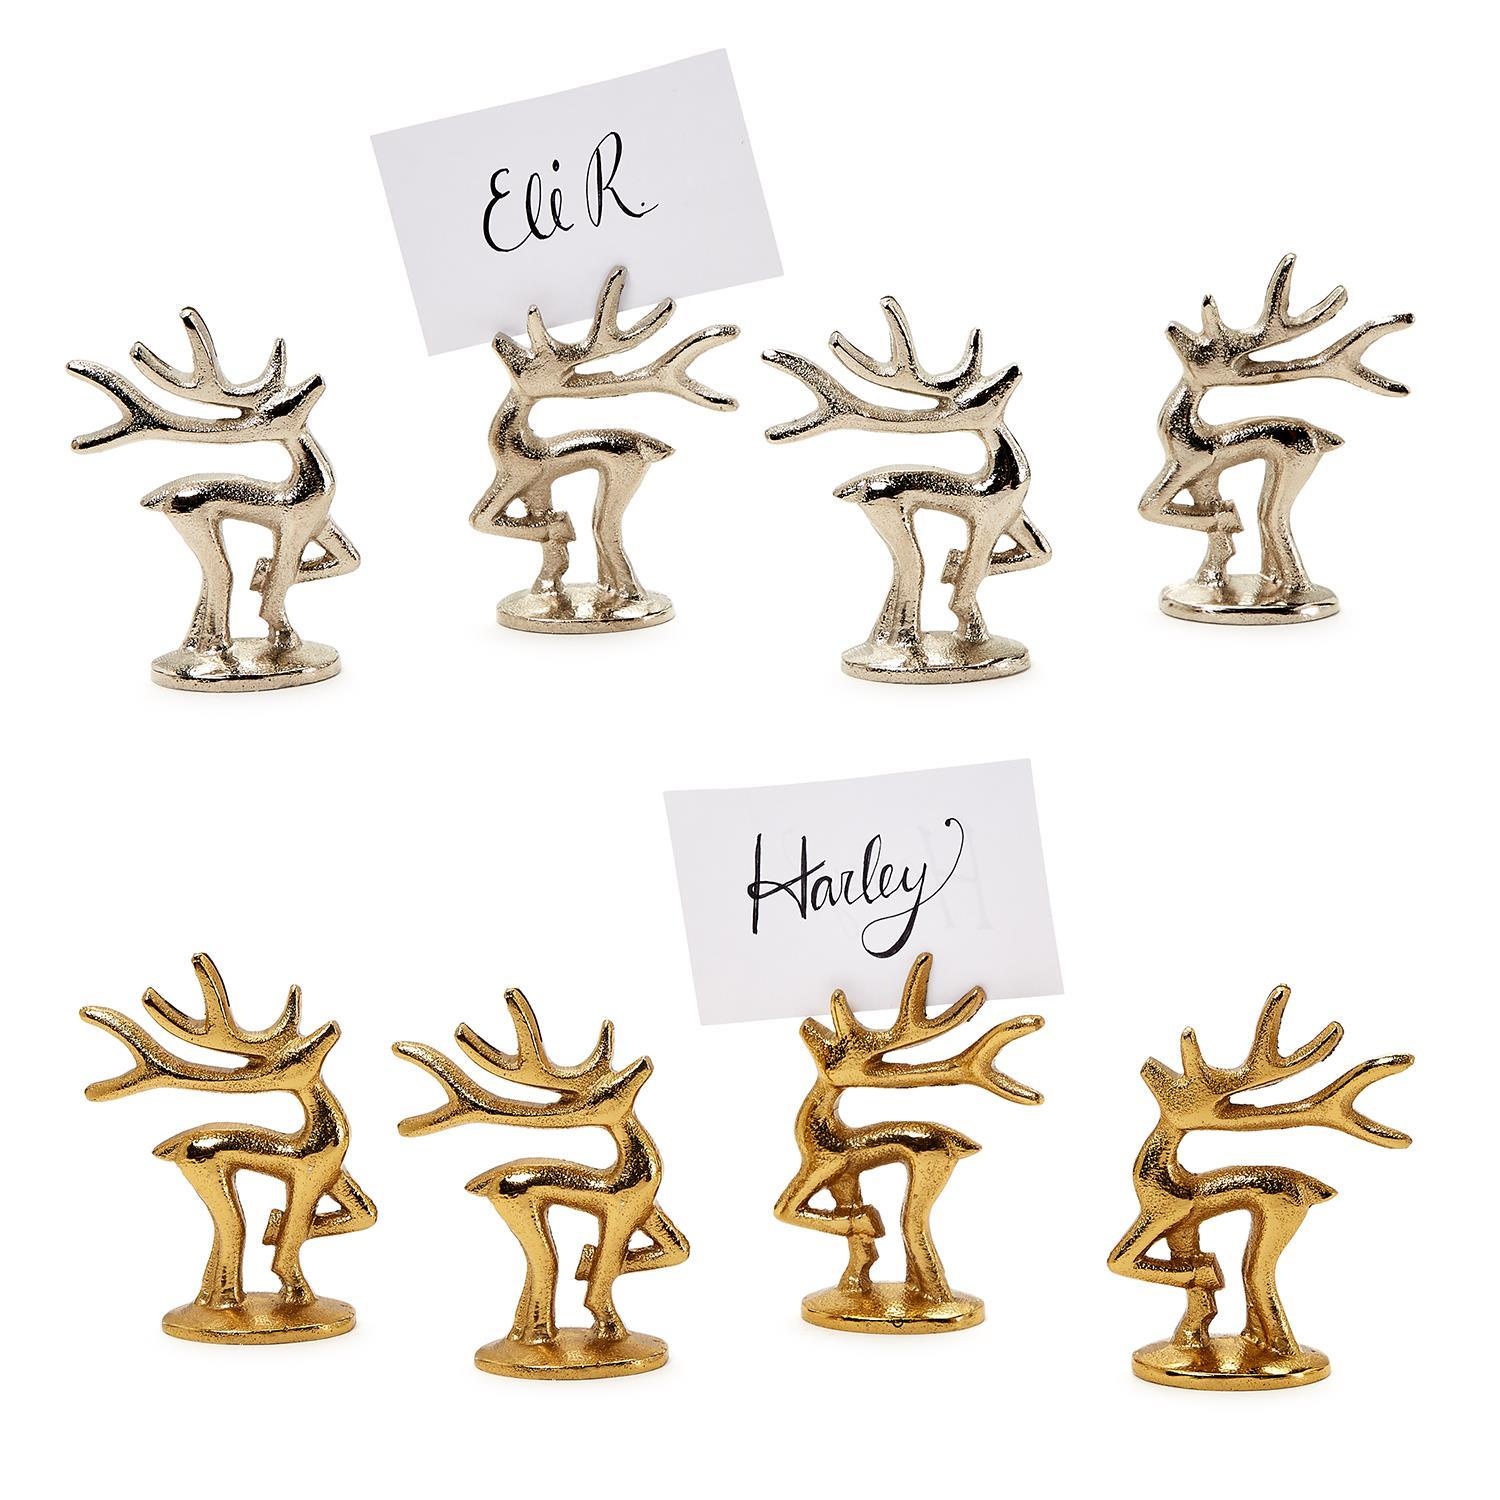
Deer Place Card Holder Napkin Ring
Brand: Two's Company
Category: Arts & Entertainment > Party & Celebration > Party Supplies > Place Card Holders